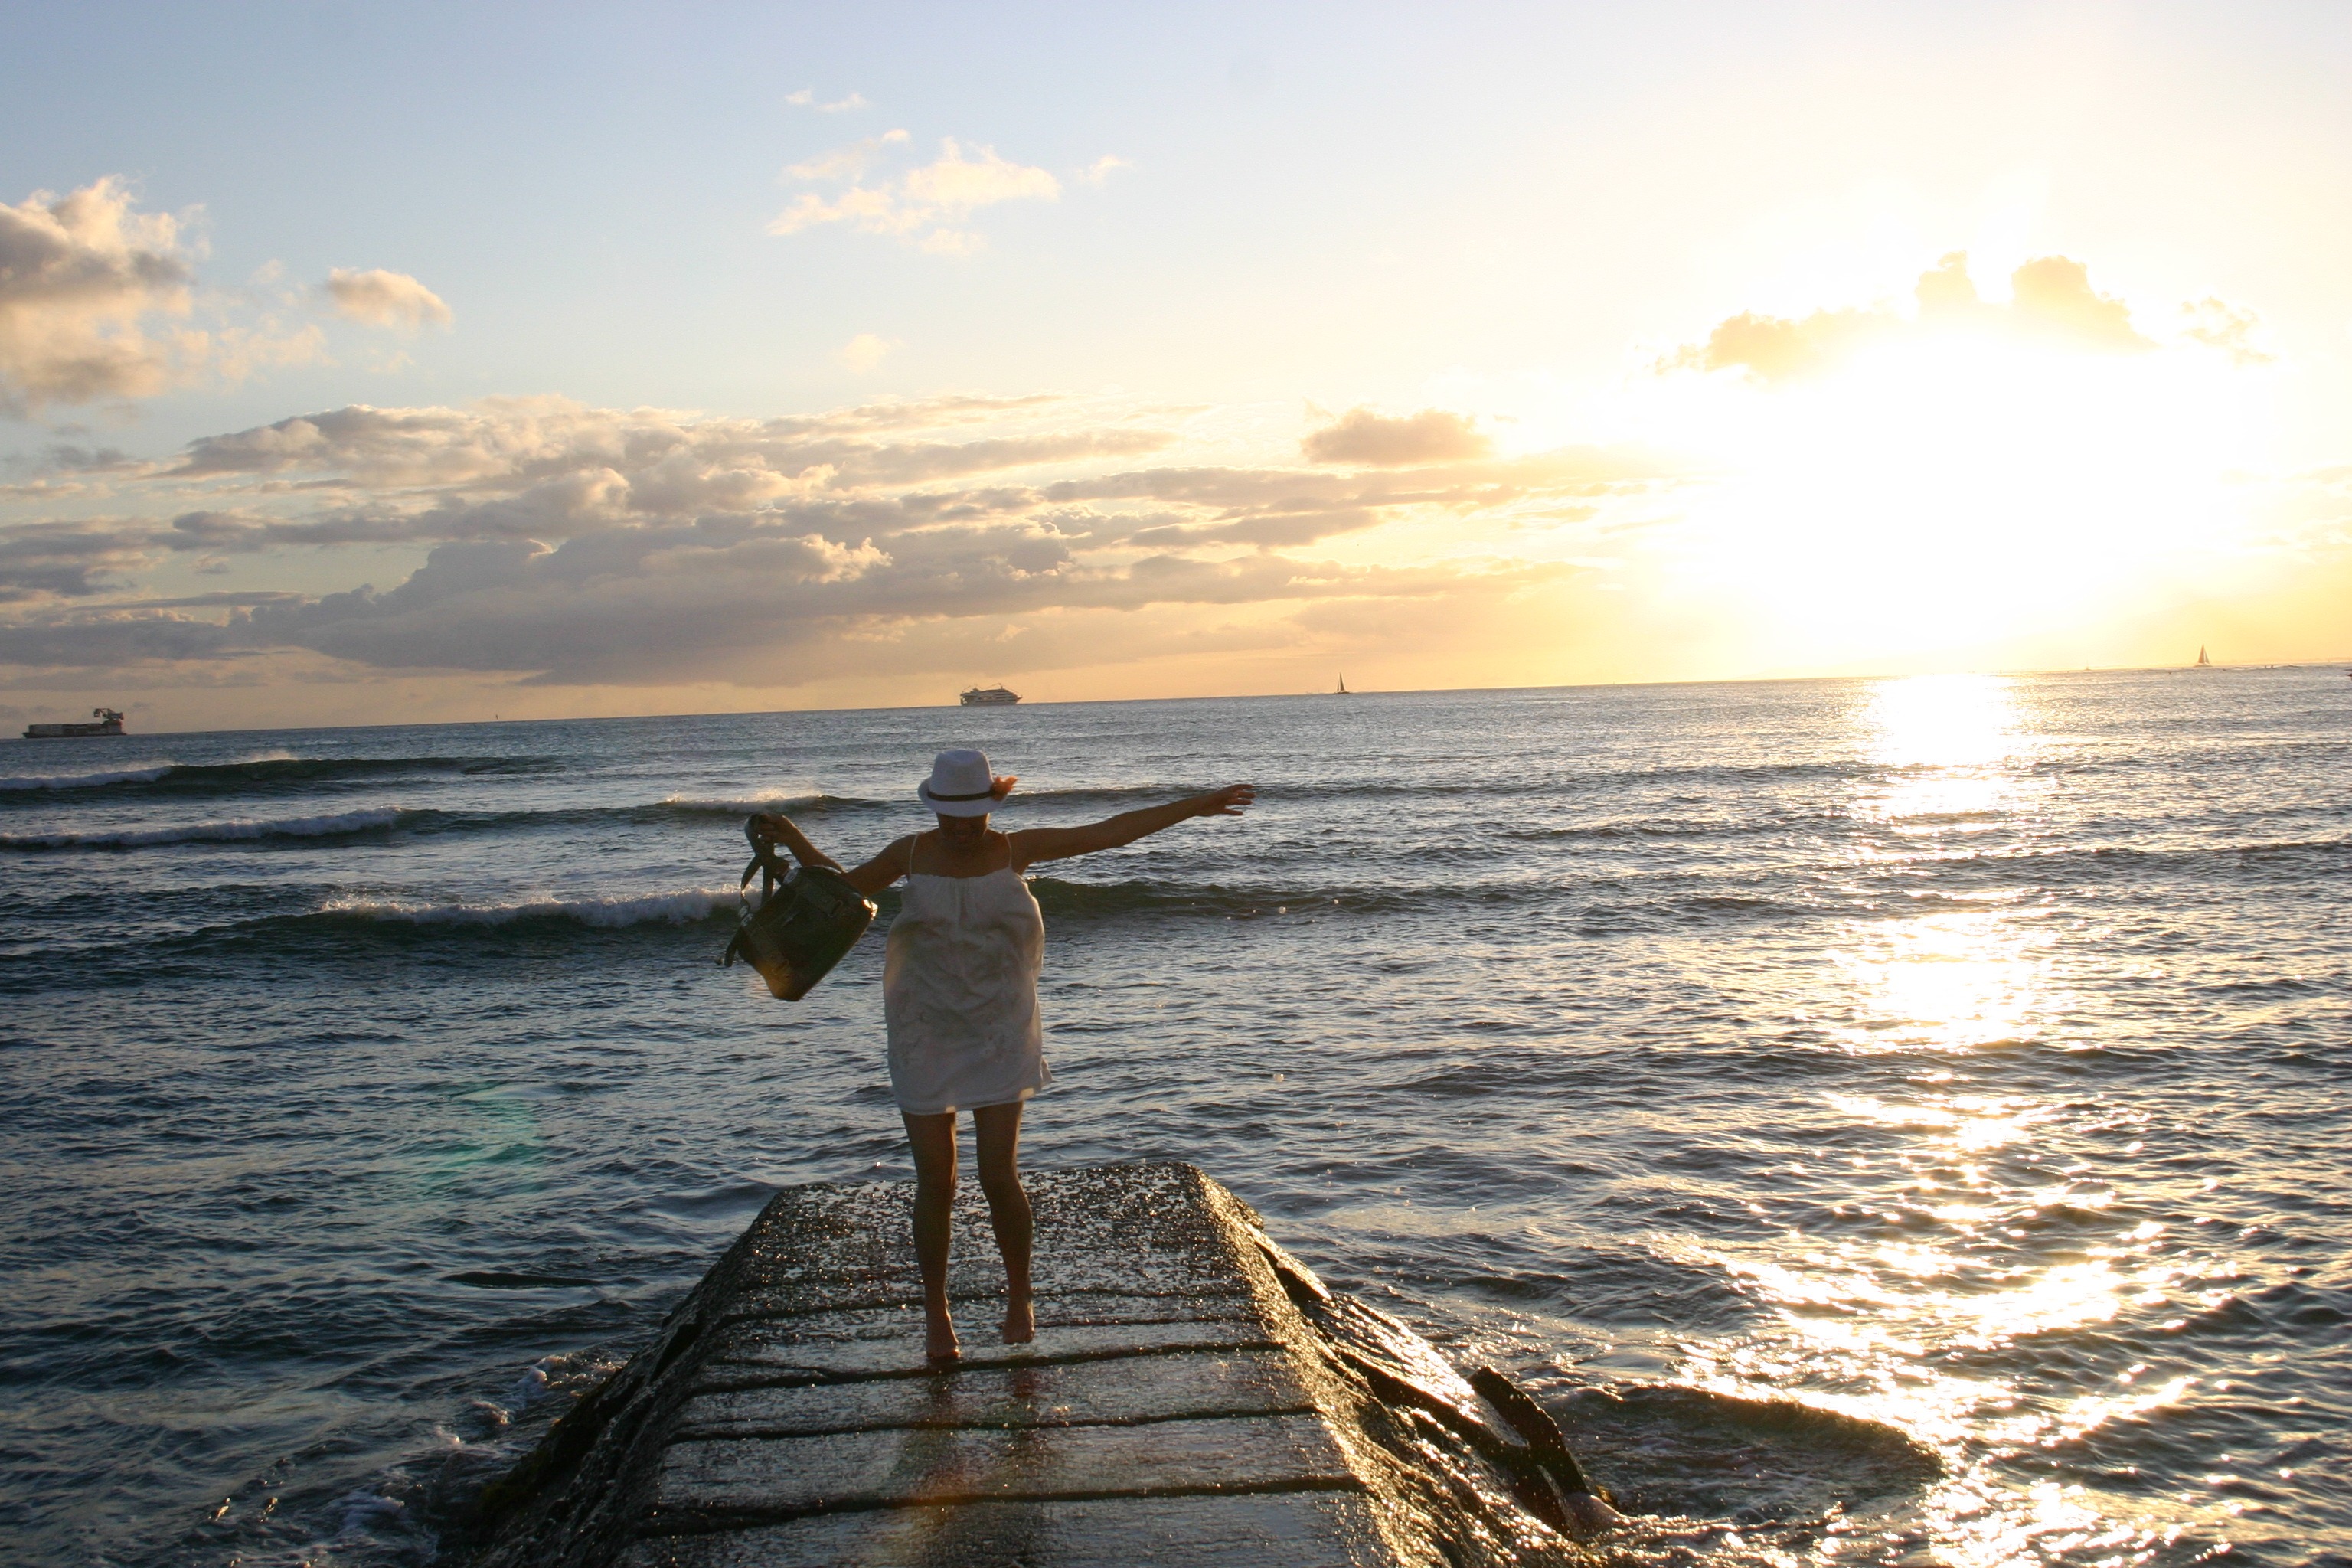
beach, sea, coast, ocean, horizon, cloud, sun, woman, sunrise, sunset, white, sport, warm, sunlight, morning, shore, wave, wet, dawn, pier, jump, summer, vacation, dusk, evening, usa, america, holiday, bay, bag, hat, hawaii, body of water, waikiki, honolulu, away